Iain O'Brien

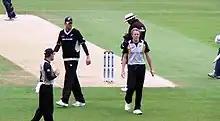
O'Brien prepares to bowl against Scotland in the 2009 ICC World Twenty20.

O'Brien made his debut for the national side in March 2005 following injuries to senior international players, such as Shane Bond, Daryl Tuffey and Chris Martin but has been in and out of the side since to replace injured and retired players. He made his One Day International debut against the England cricket team, and had a tough debut, with figures of 1/59 in 6 overs.